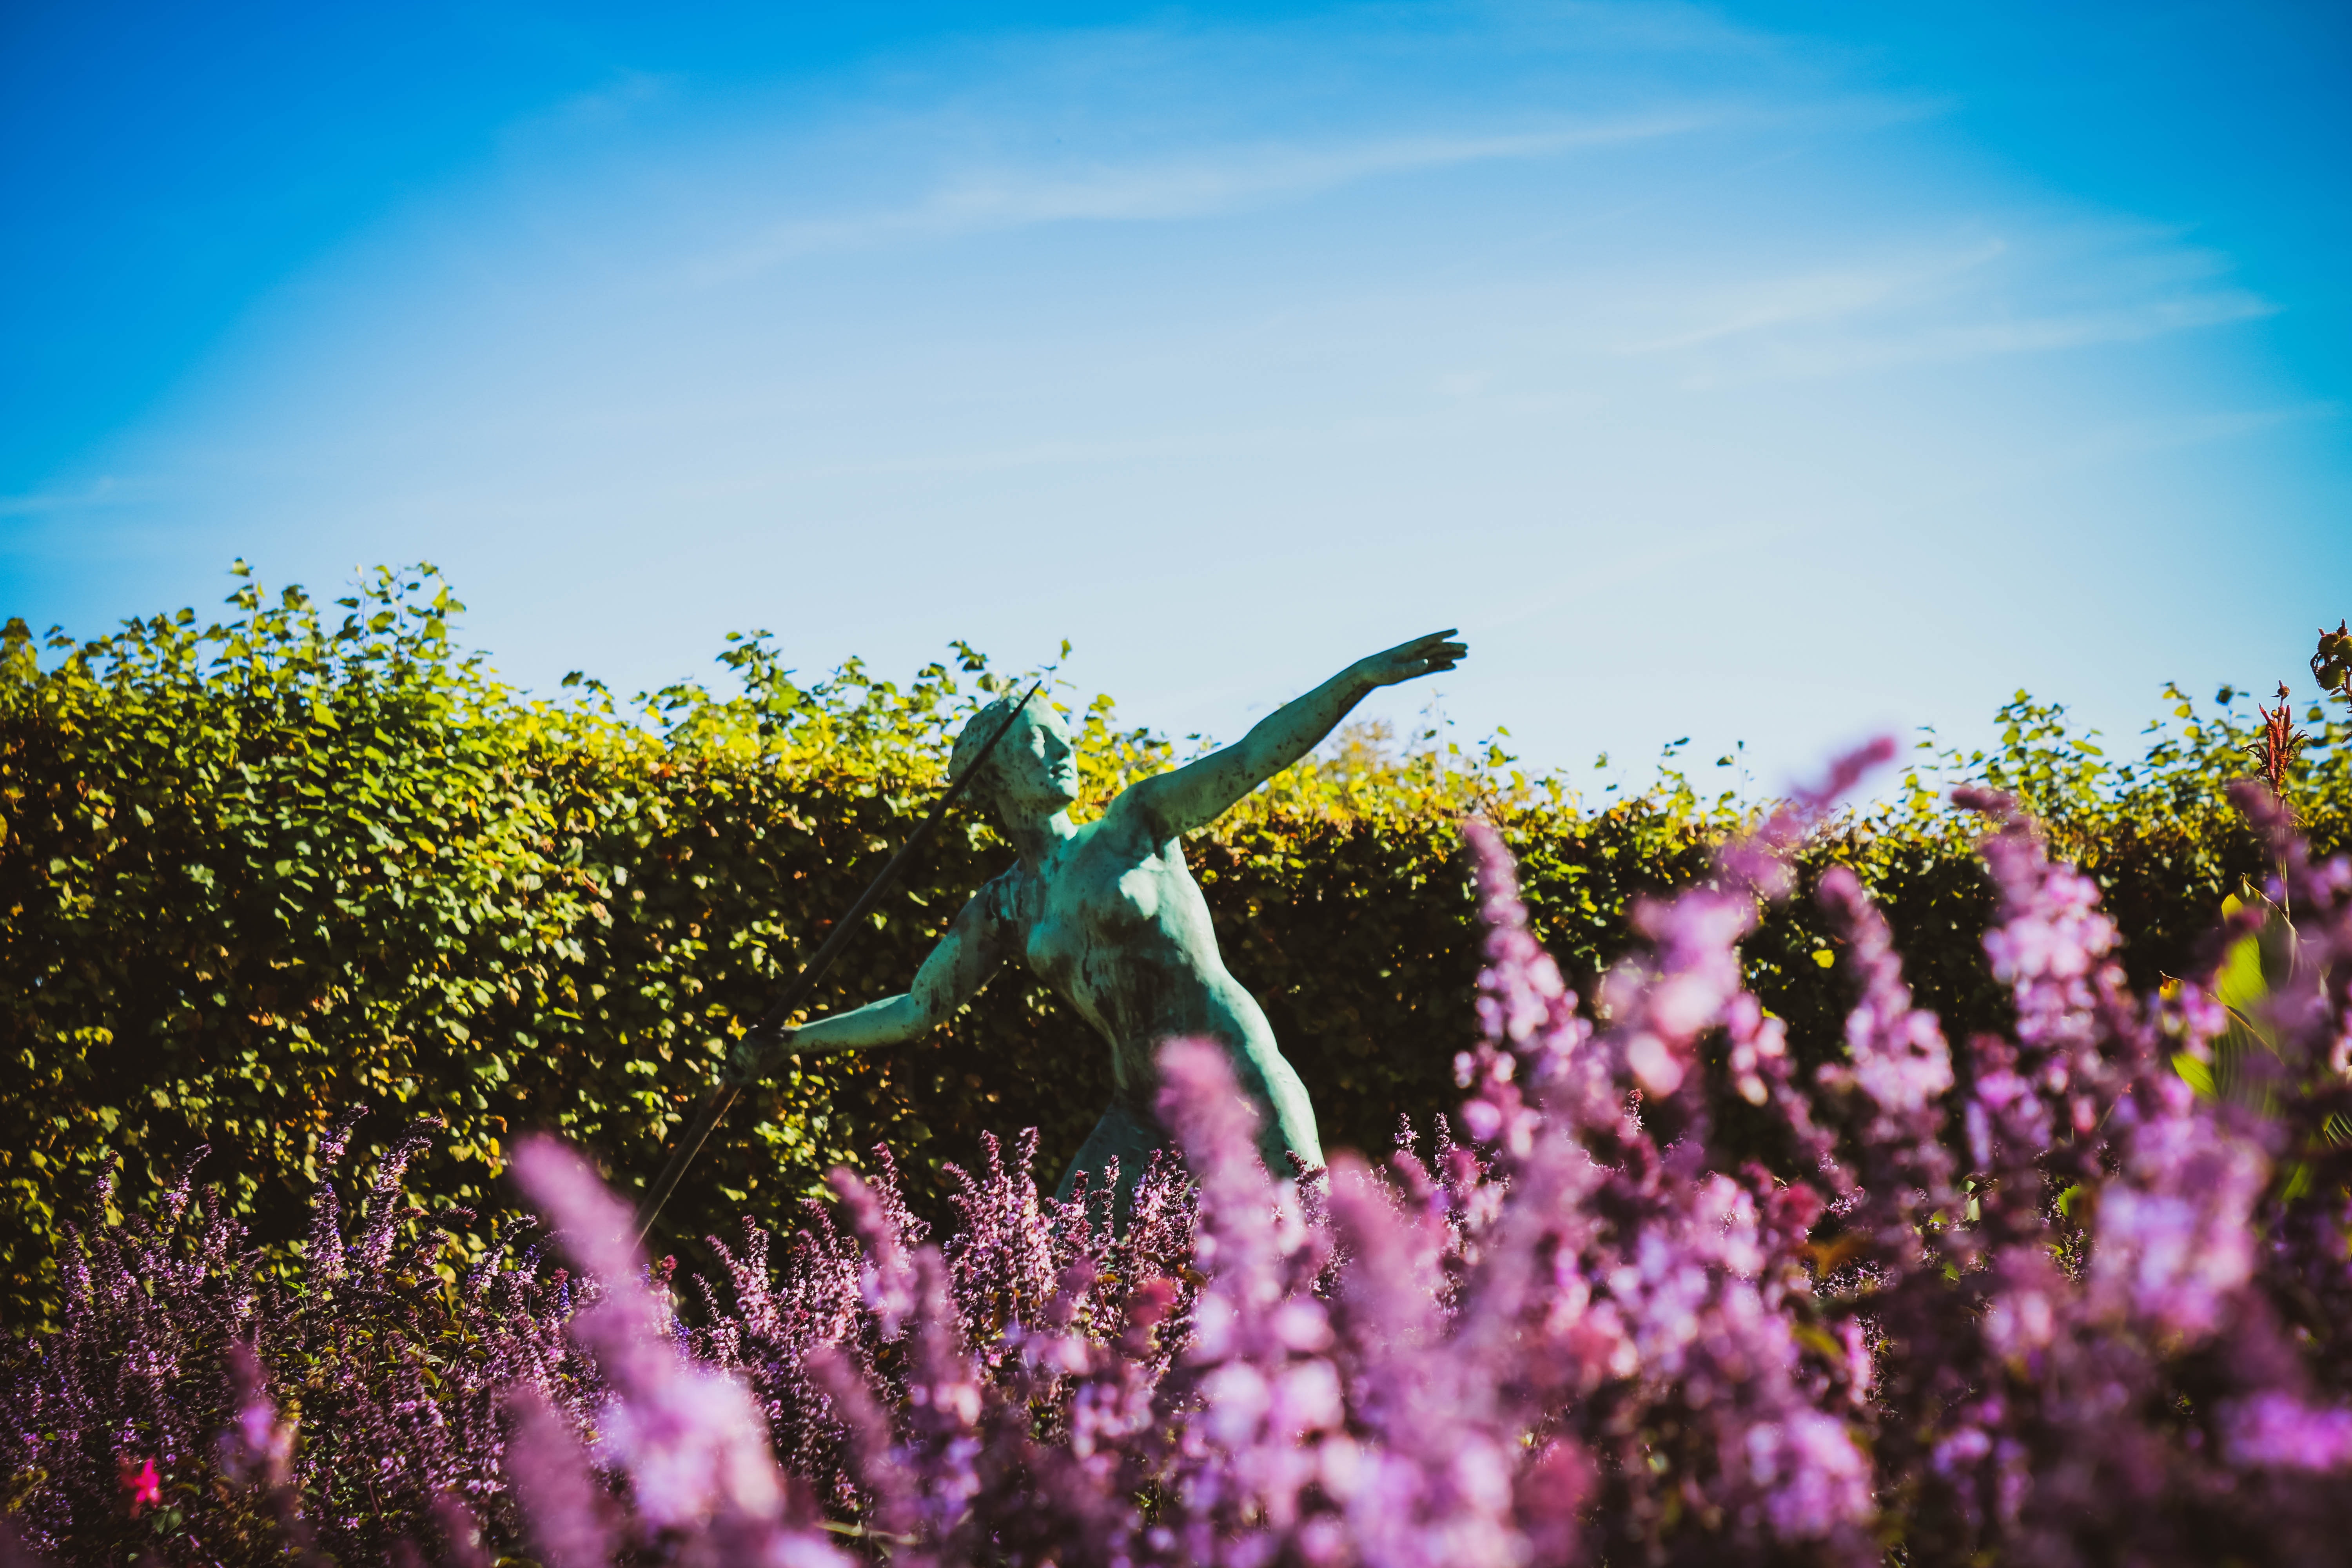
sky, flower, plant, spring, purple, field, wildflower, flora, lavender, leaf, grass, sunlight, meadow, summer, tree, english lavender, landscape, crop, agriculture, prairie